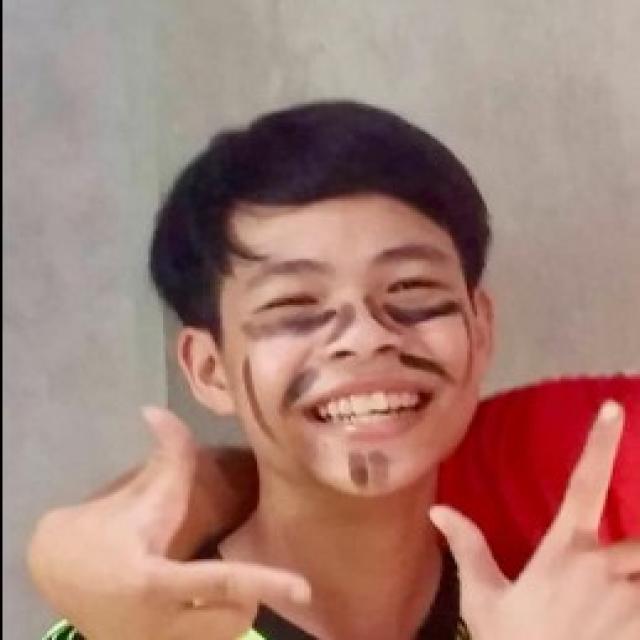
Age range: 13-20